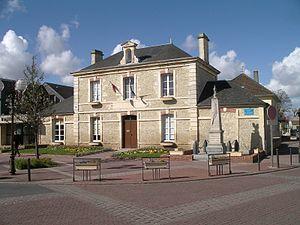
Mairie de Démouville (Calvados)
Démouville est une commune française, située dans le département du Calvados en région Normandie, peuplée de 3 189 habitants.